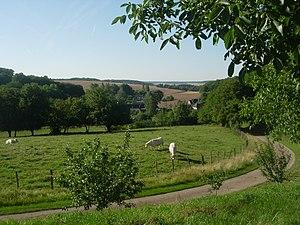
Nogent-en-Othe (Aube)
Nogent-en-Othe est une commune française, située dans le département de l'Aube en région Grand Est, au cœur du Pays d'Othe.